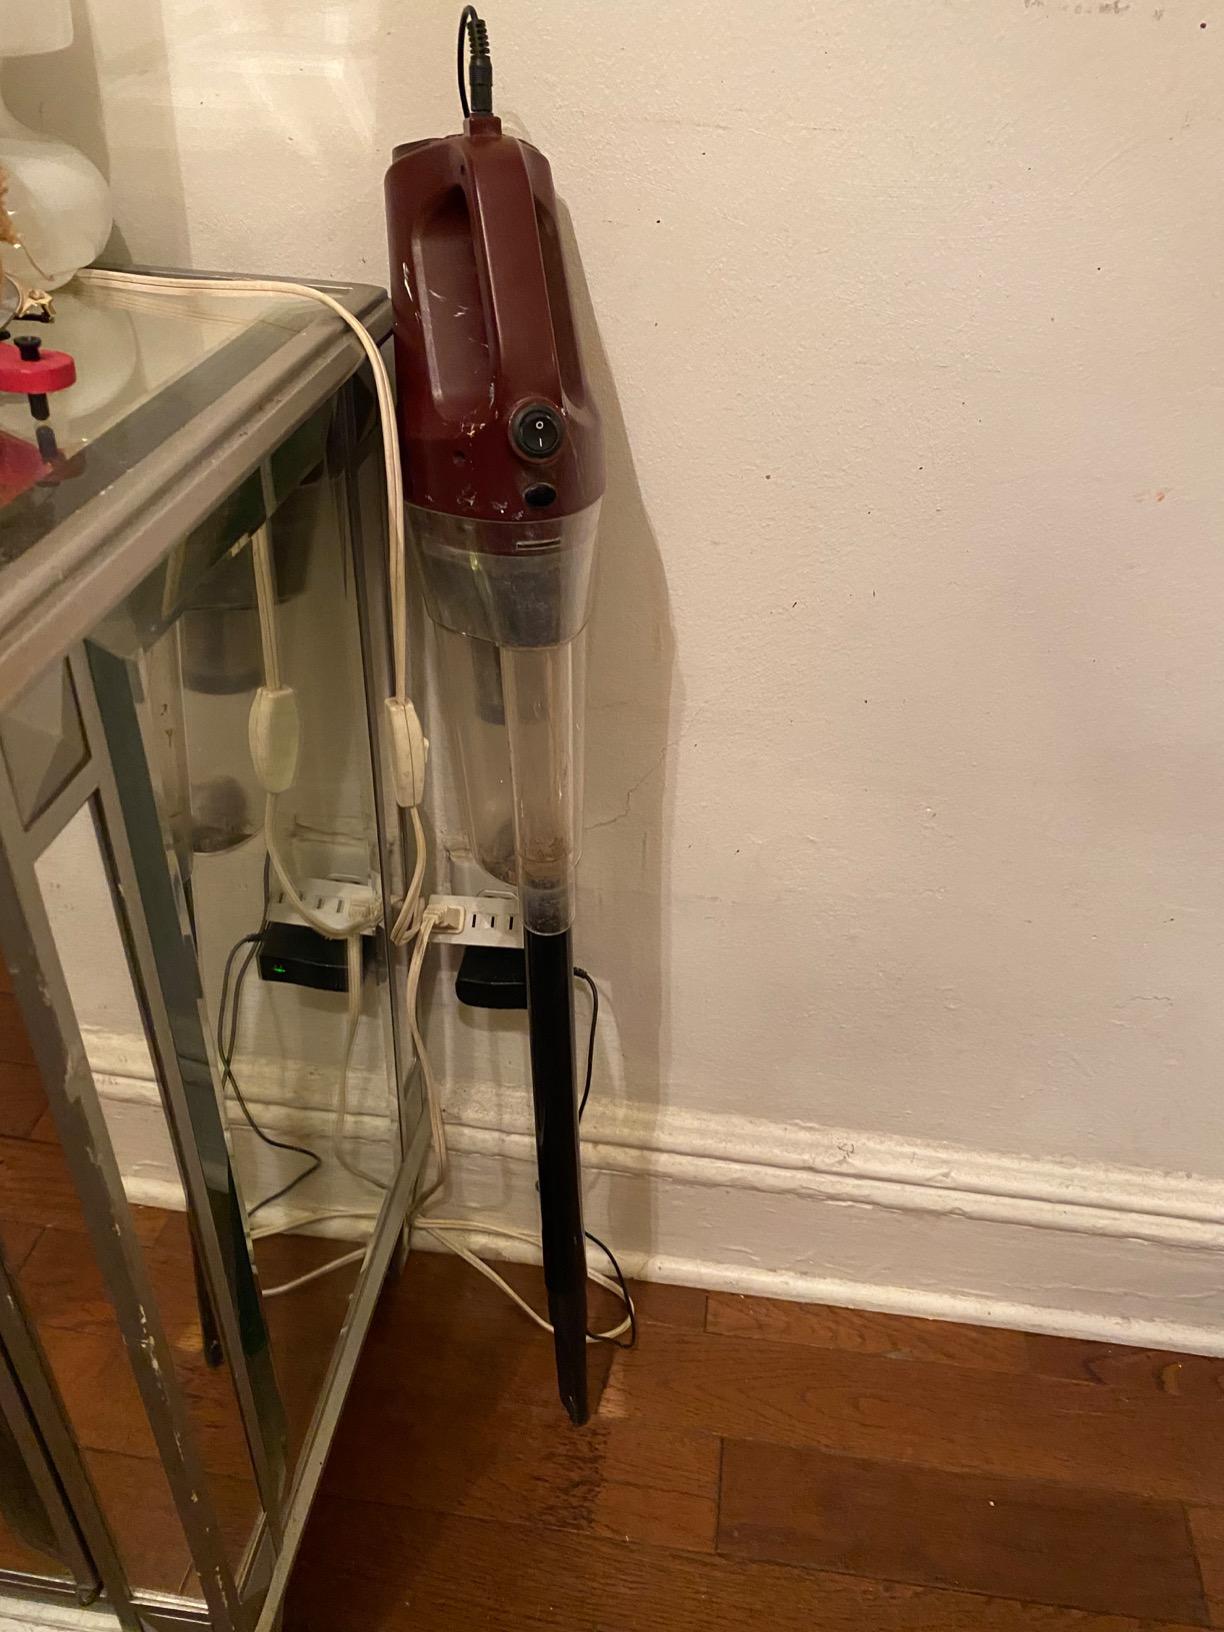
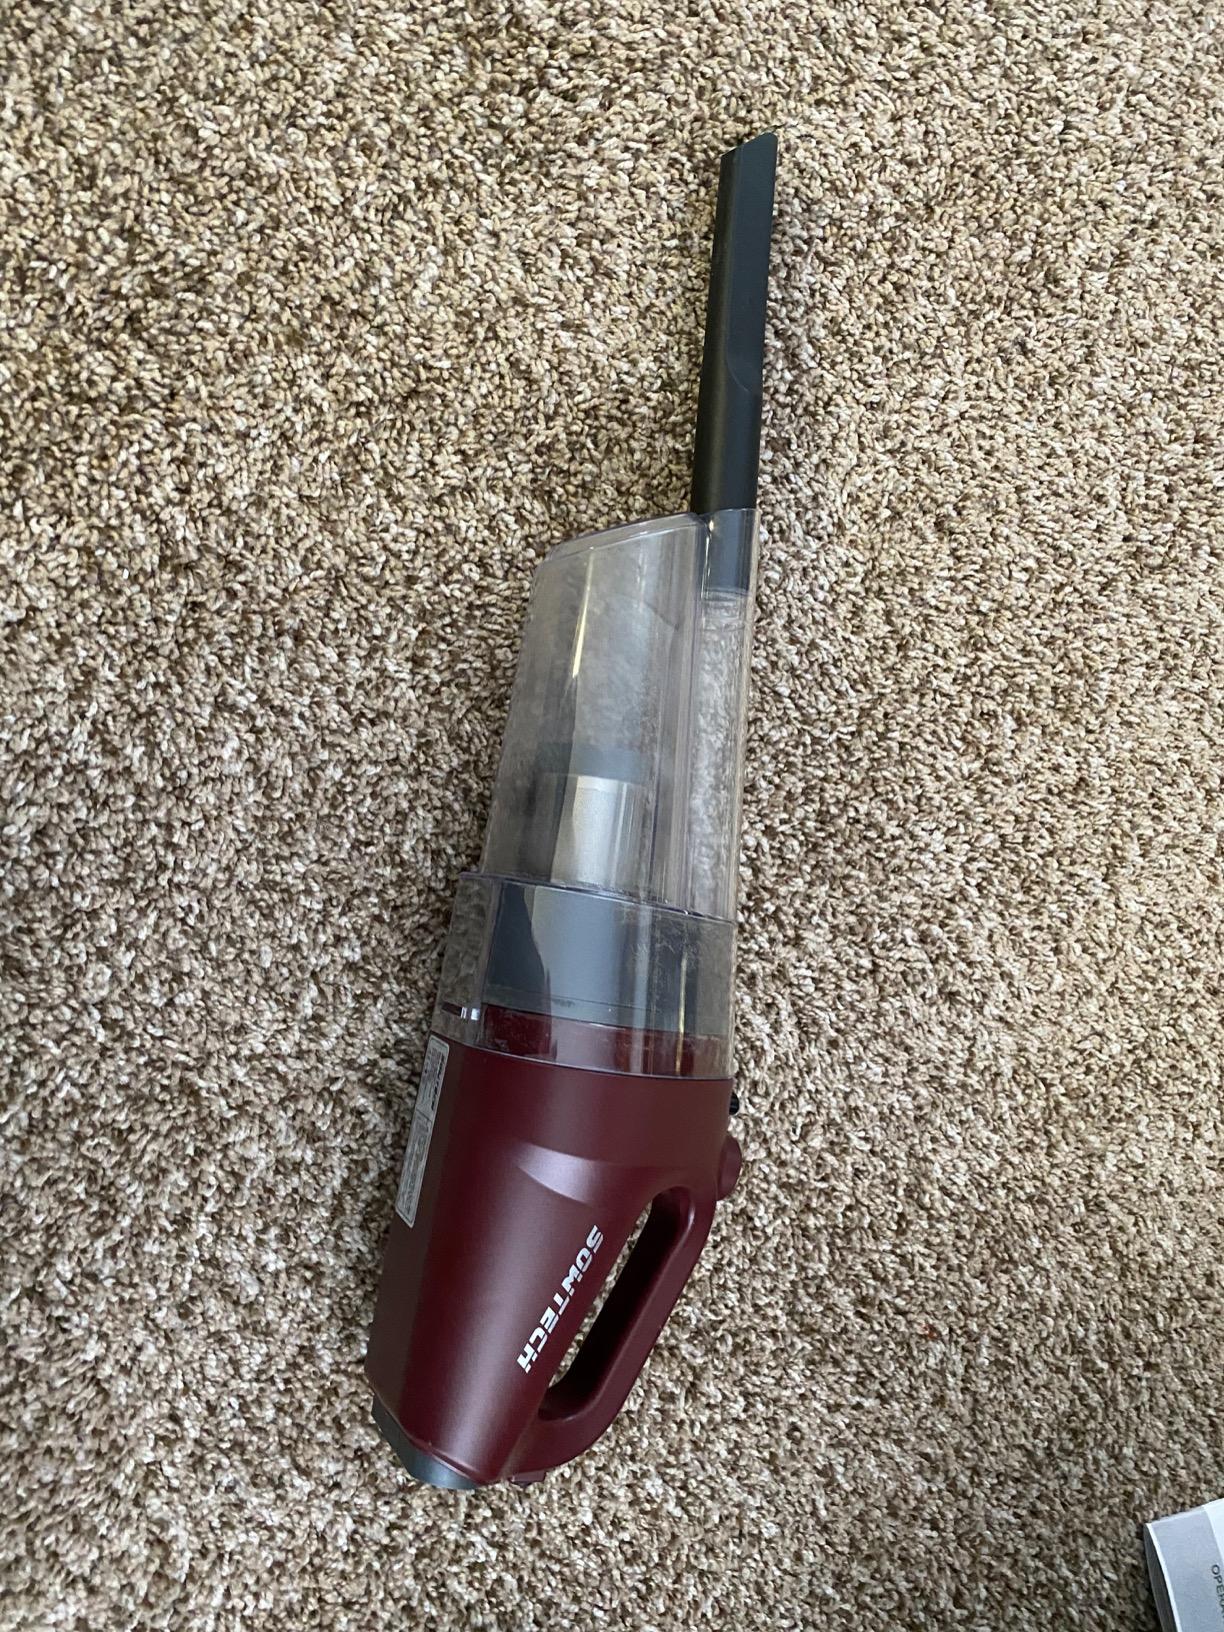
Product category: items_vacuum
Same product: yes